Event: Nepal Earthquake
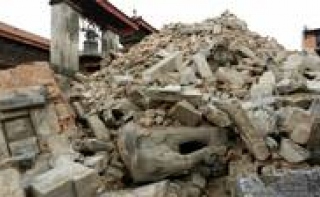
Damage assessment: damage